Dagmar Dahlgren

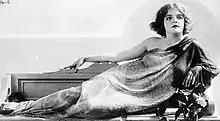

Dagmar Dahlgren (January 17, 1880 - October 20, 1951) was a dancer, singer and actress of the silent film era from Los Angeles, California. Her career in acting lasted from 1920 to 1922.